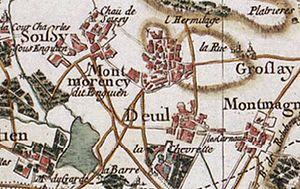
Montmorency (France) - carte de Cassini vers 1780.
Montmorency est une commune française, chef-lieu de canton du Val-d’Oise, située à environ treize kilomètres au nord des portes de Paris, et vingt et un kilomètres par la route de l’aéroport Roissy-Charles-de-Gaulle. La population de Montmorency est en 2012 d’environ vingt et un mille habitants, appelés les Montmorencéens. La stabilité du nombre d'habitants au cours des quarante dernières années est la conséquence d'un espace constructible presque saturé se prêtant mal à de nouvelles constructions alors que, dans le même temps, la taille moyenne des foyers a tendance à baisser.